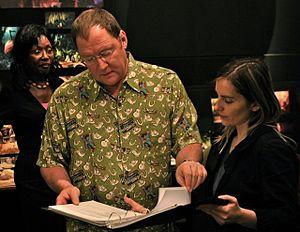
Toy Story 3, ou Histoire de jouets 3, au Québec, est un film d'animation en images de synthèse américain. Il est le troisième film de la série des Toy Story. Il a été produit par Pixar, distribué par Walt Disney Pictures et réalisé par Lee Unkrich. Le film a été diffusé du mois de juin au mois d'octobre 2010 dans le monde entier en Disney Digital 3-D, RealD et IMAX 3D. Toy Story 3 est le premier film à avoir été diffusé au cinéma en 7.1. En France, le film est sorti le 14 juillet 2010. C'est un gros succès du box-office mondial : il s'agit du premier film d'animation à avoir dépassé le milliard de dollars de recettes et le troisieme film d'animation le plus lucratif de l'histoire.